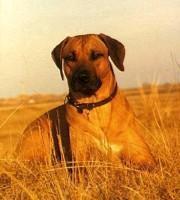
Rhodesian_ridgeback